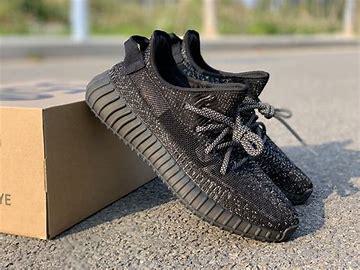
Brand: Adidas
Model: Yeezy